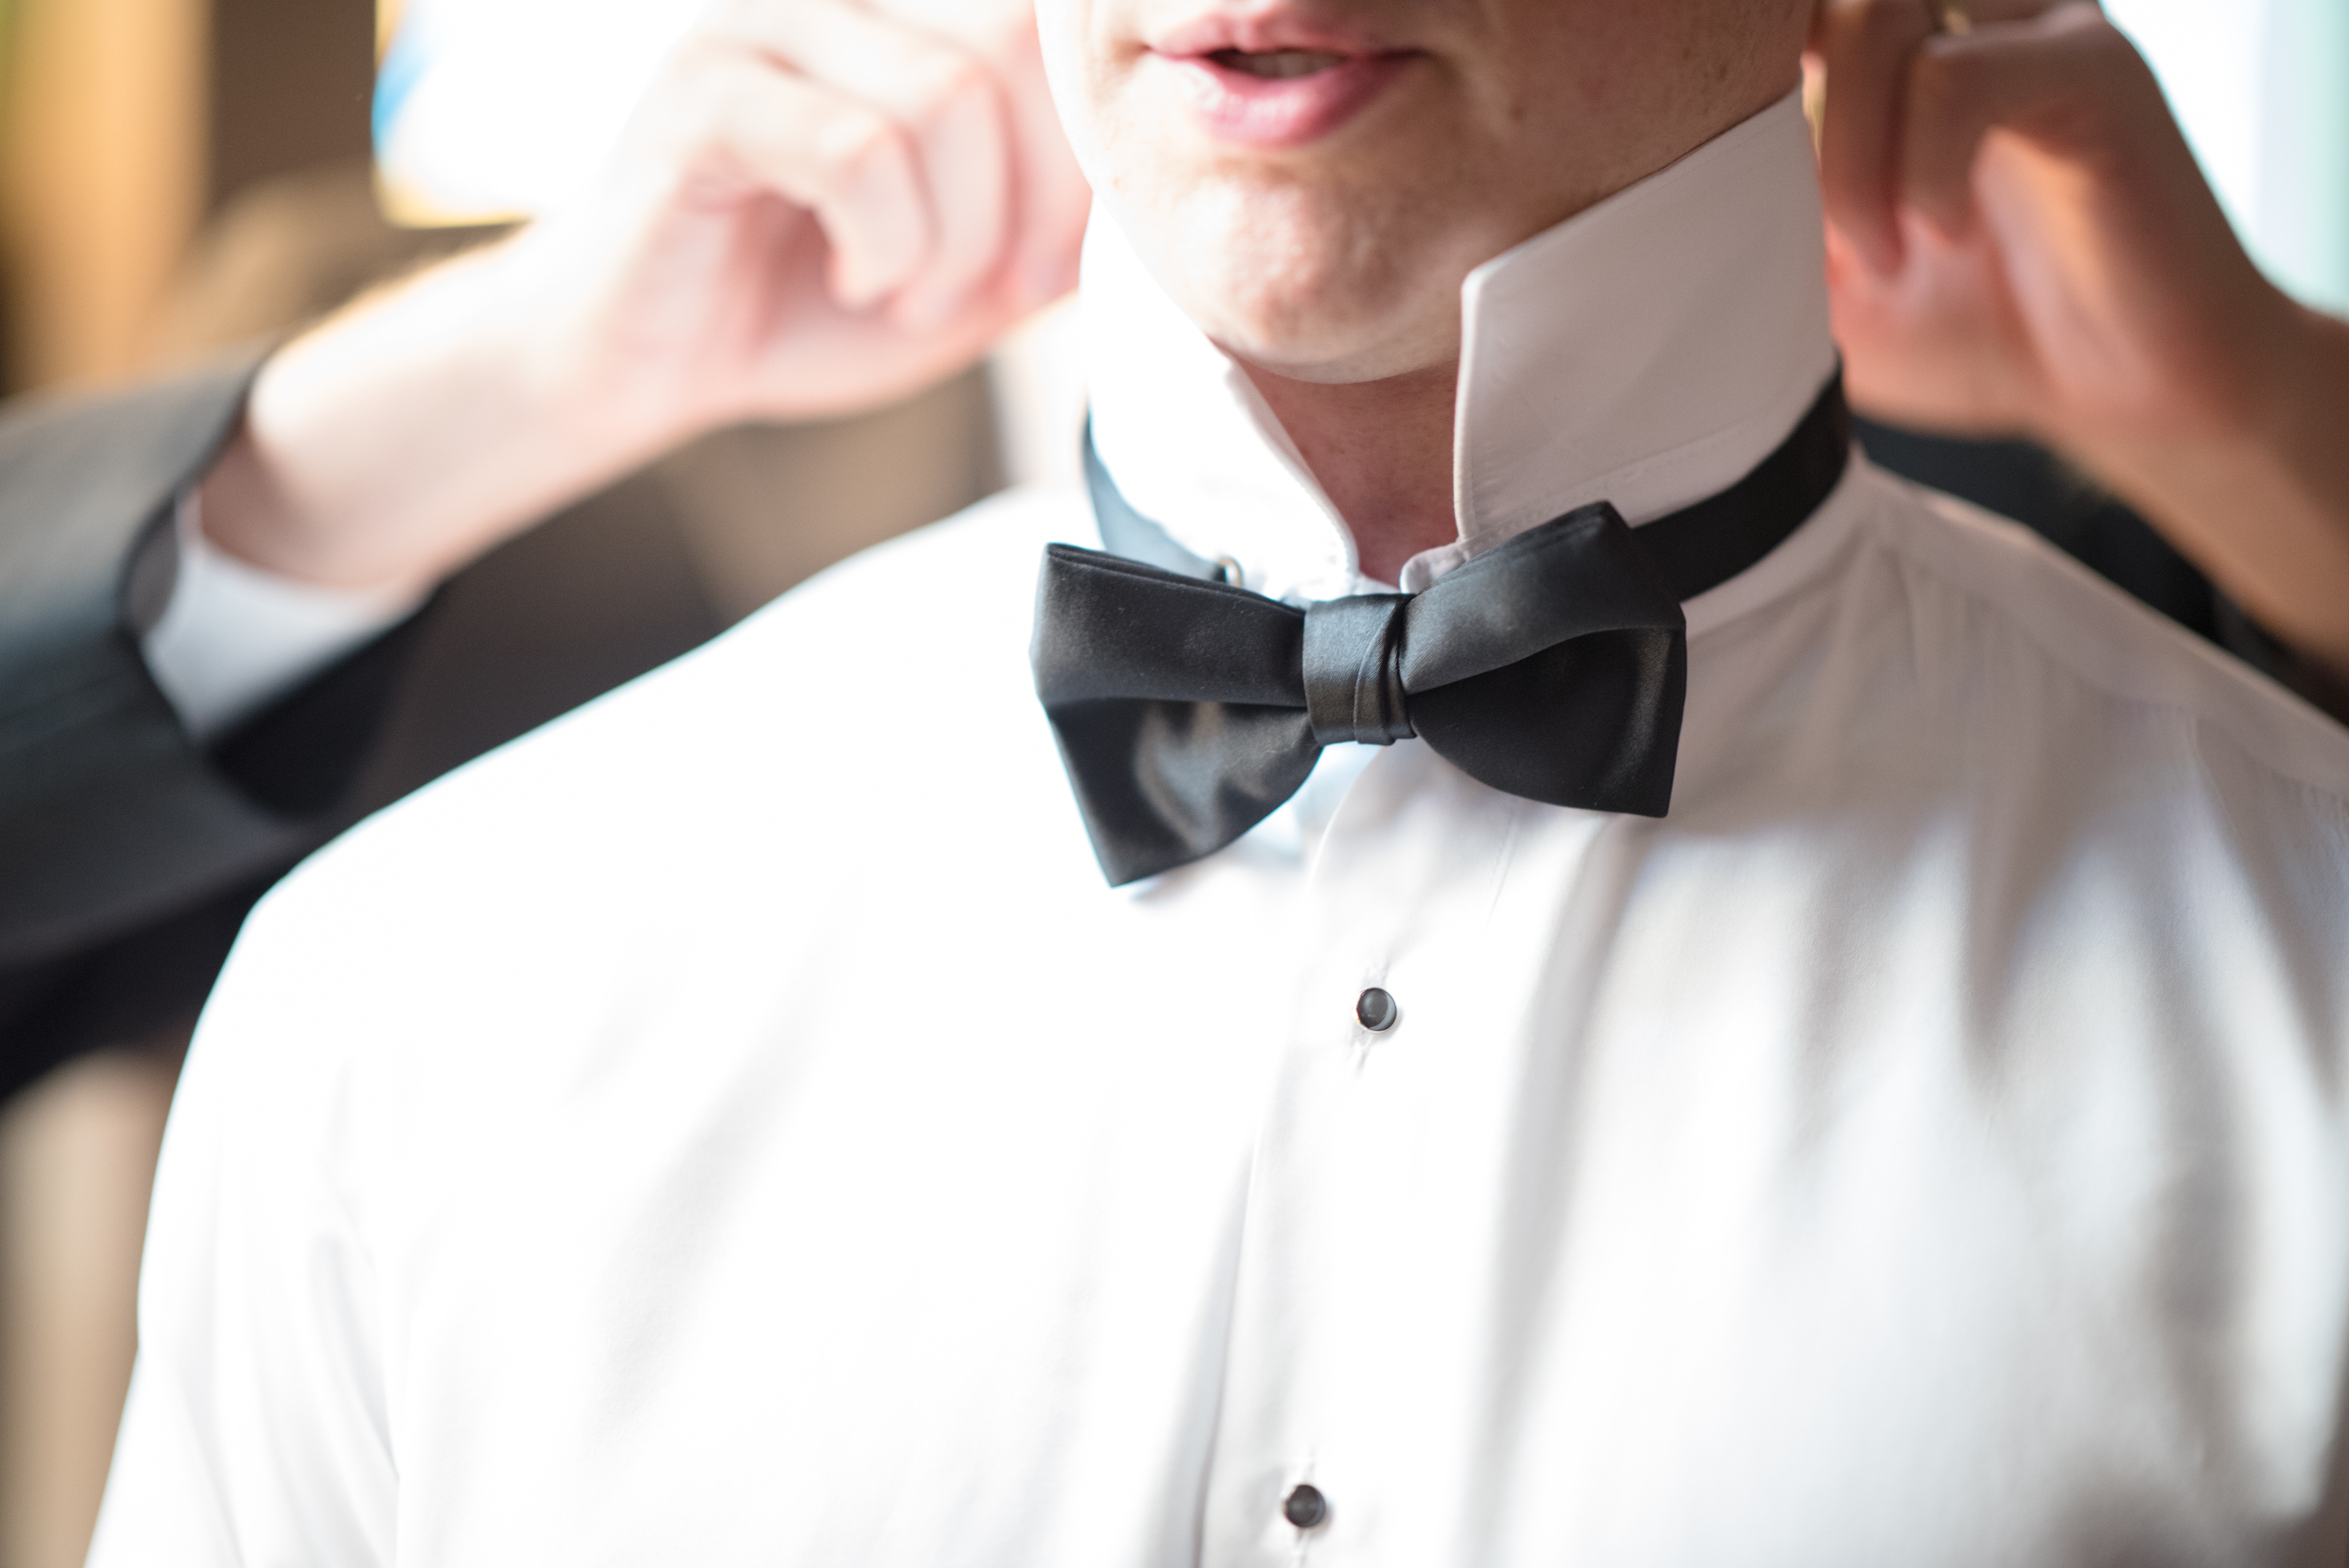
necktie, dress shirt, formal wear, fashion accessory, shoulder, collar, neck, tuxedo, shirt, suit, gentleman, sleeve, top